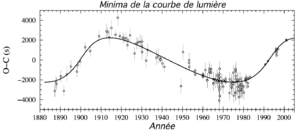
Une binaire à temps de trajet de lumière, de l'anglais timing, light-time effect ou light-travel time binary, est une étoile binaire ou une étoile multiple dont la luminosité varie de façon périodique et dont le mouvement orbital est mis en évidence par le changement de cette période. Le principe est celui d'une « horloge en orbite », qu'elle soit une étoile variable, une binaire à éclipses ou bien un pulsar, dont l'avance ou le retard signale que l'objet se rapproche ou bien s'éloigne de l'observateur.